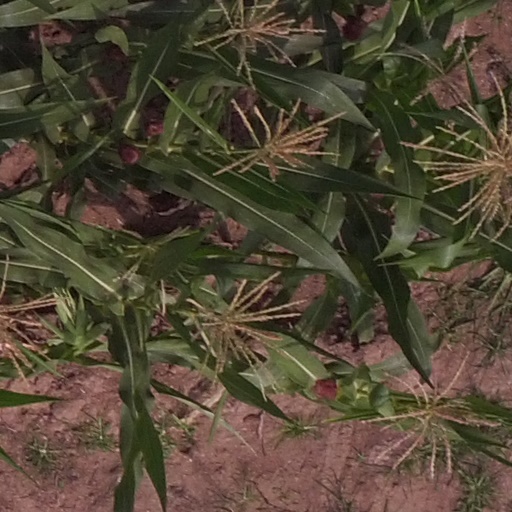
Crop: maize; corn